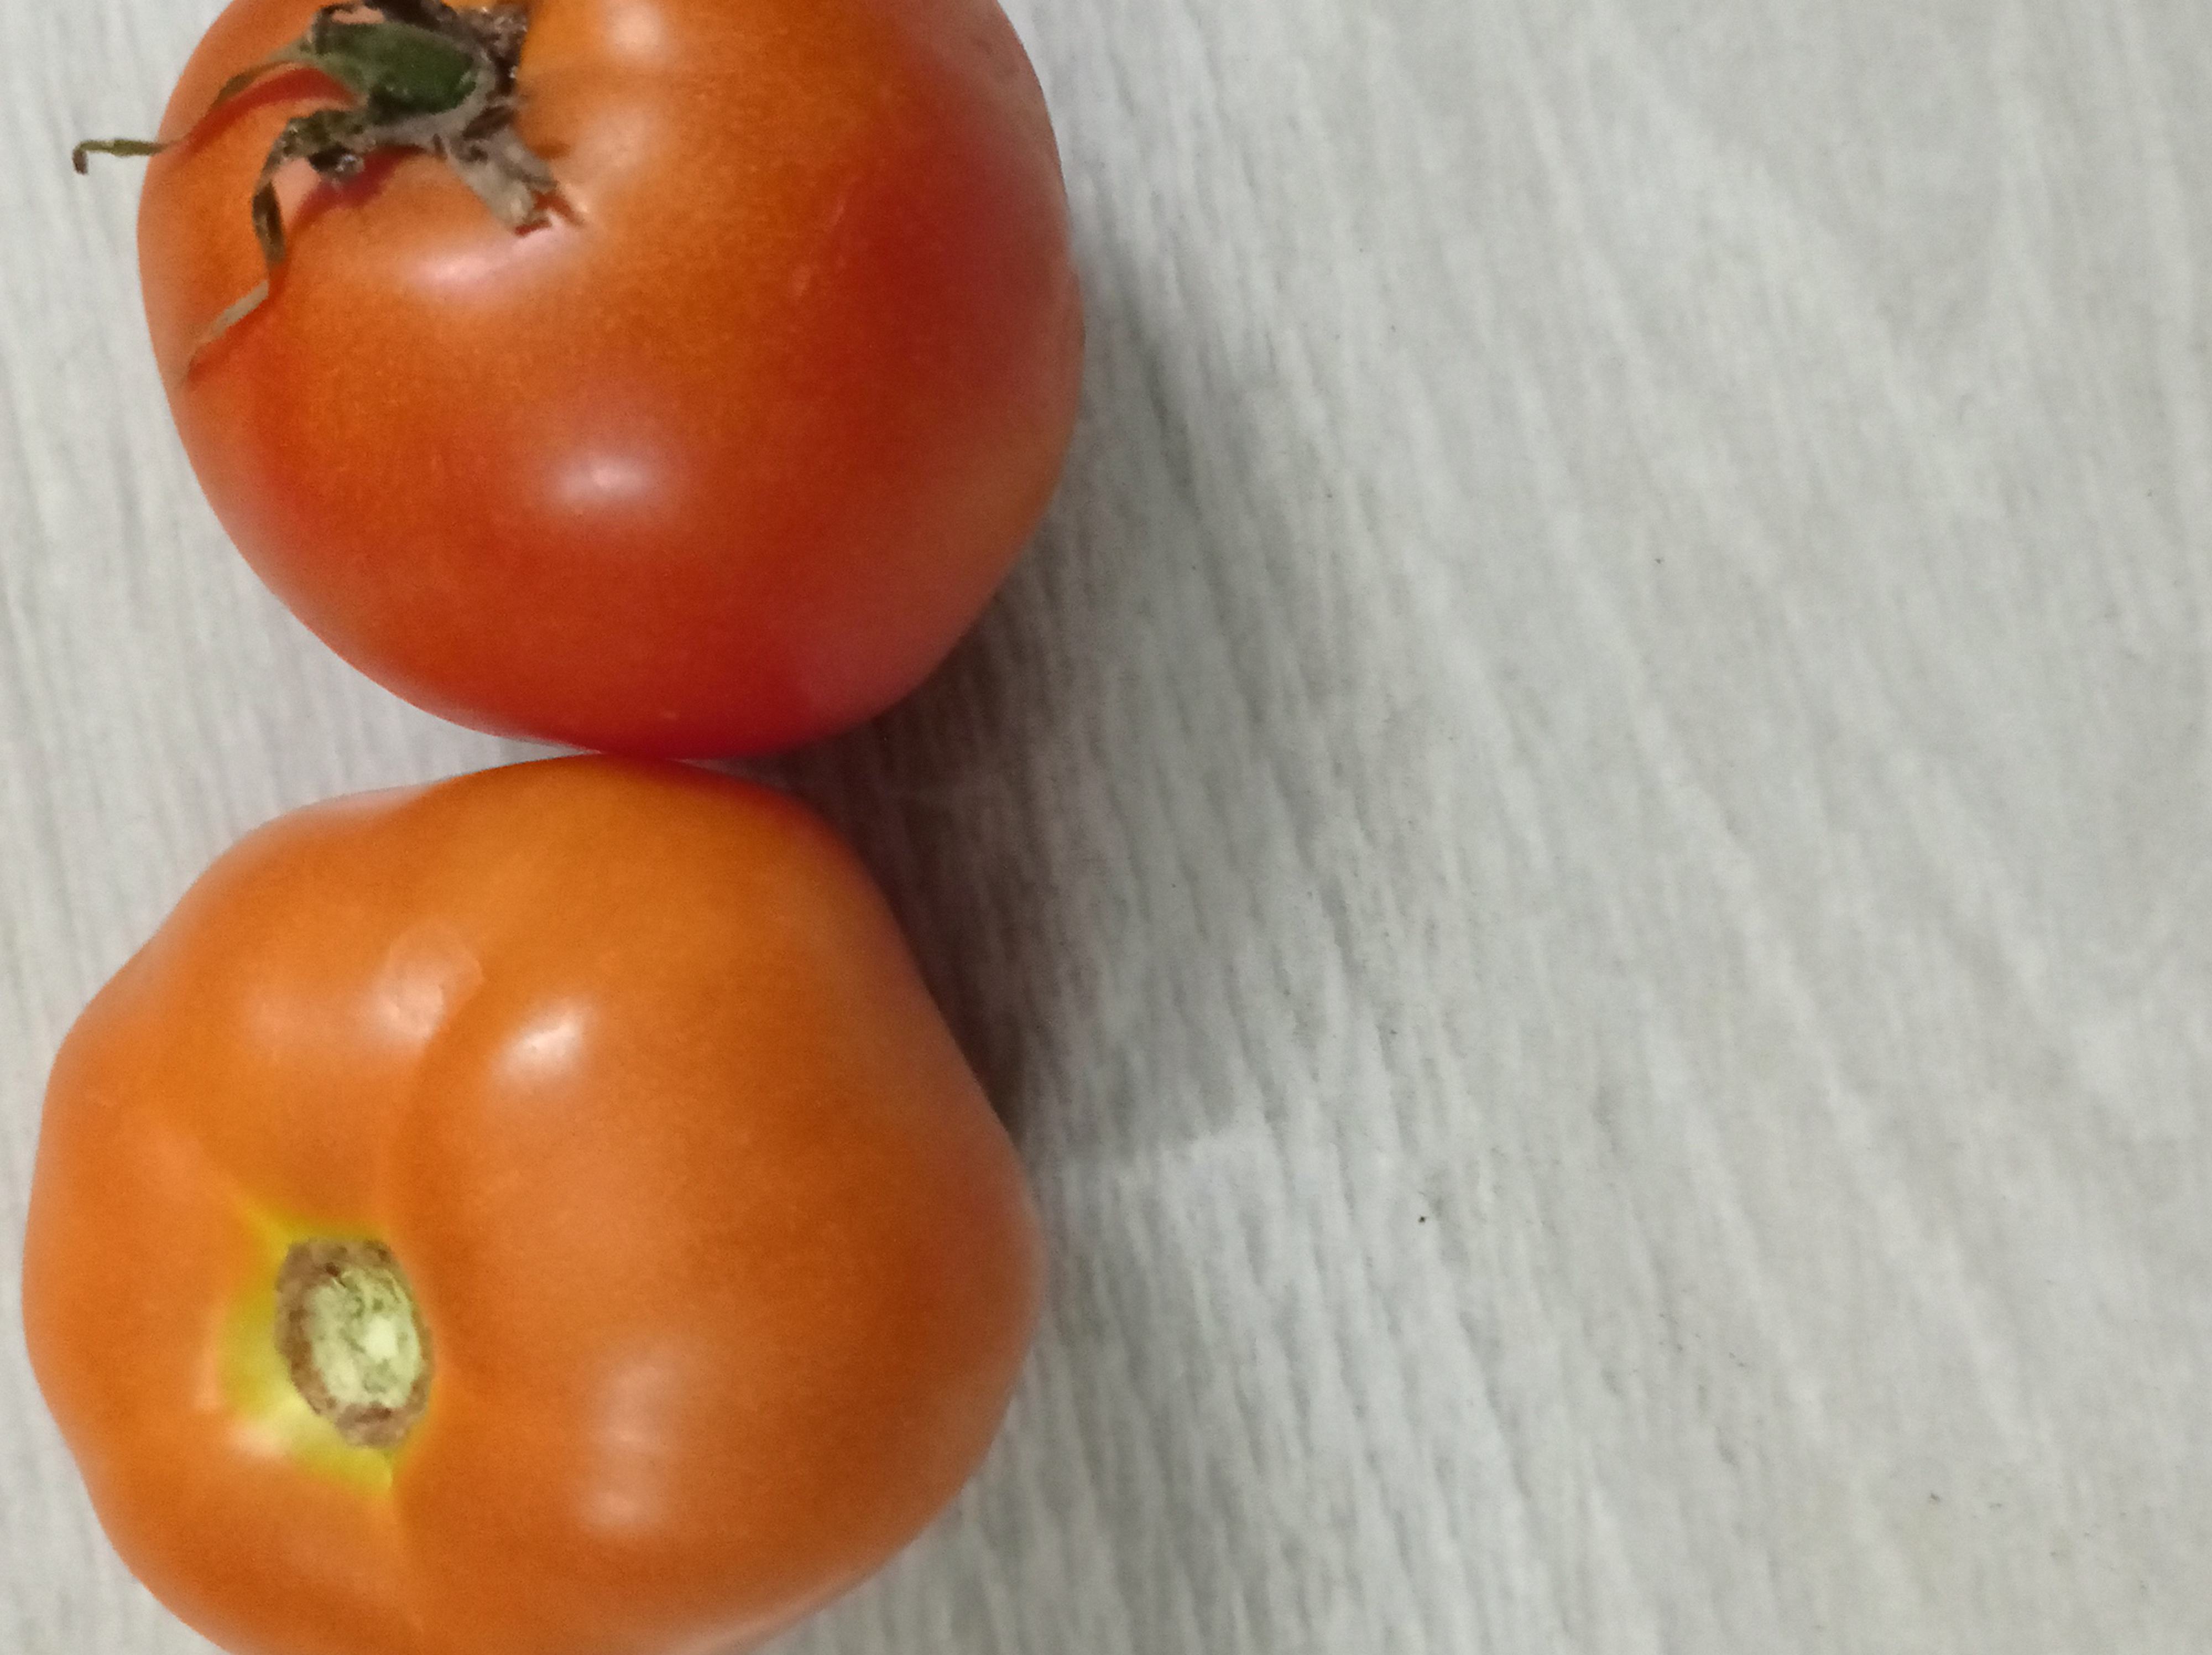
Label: Fresh